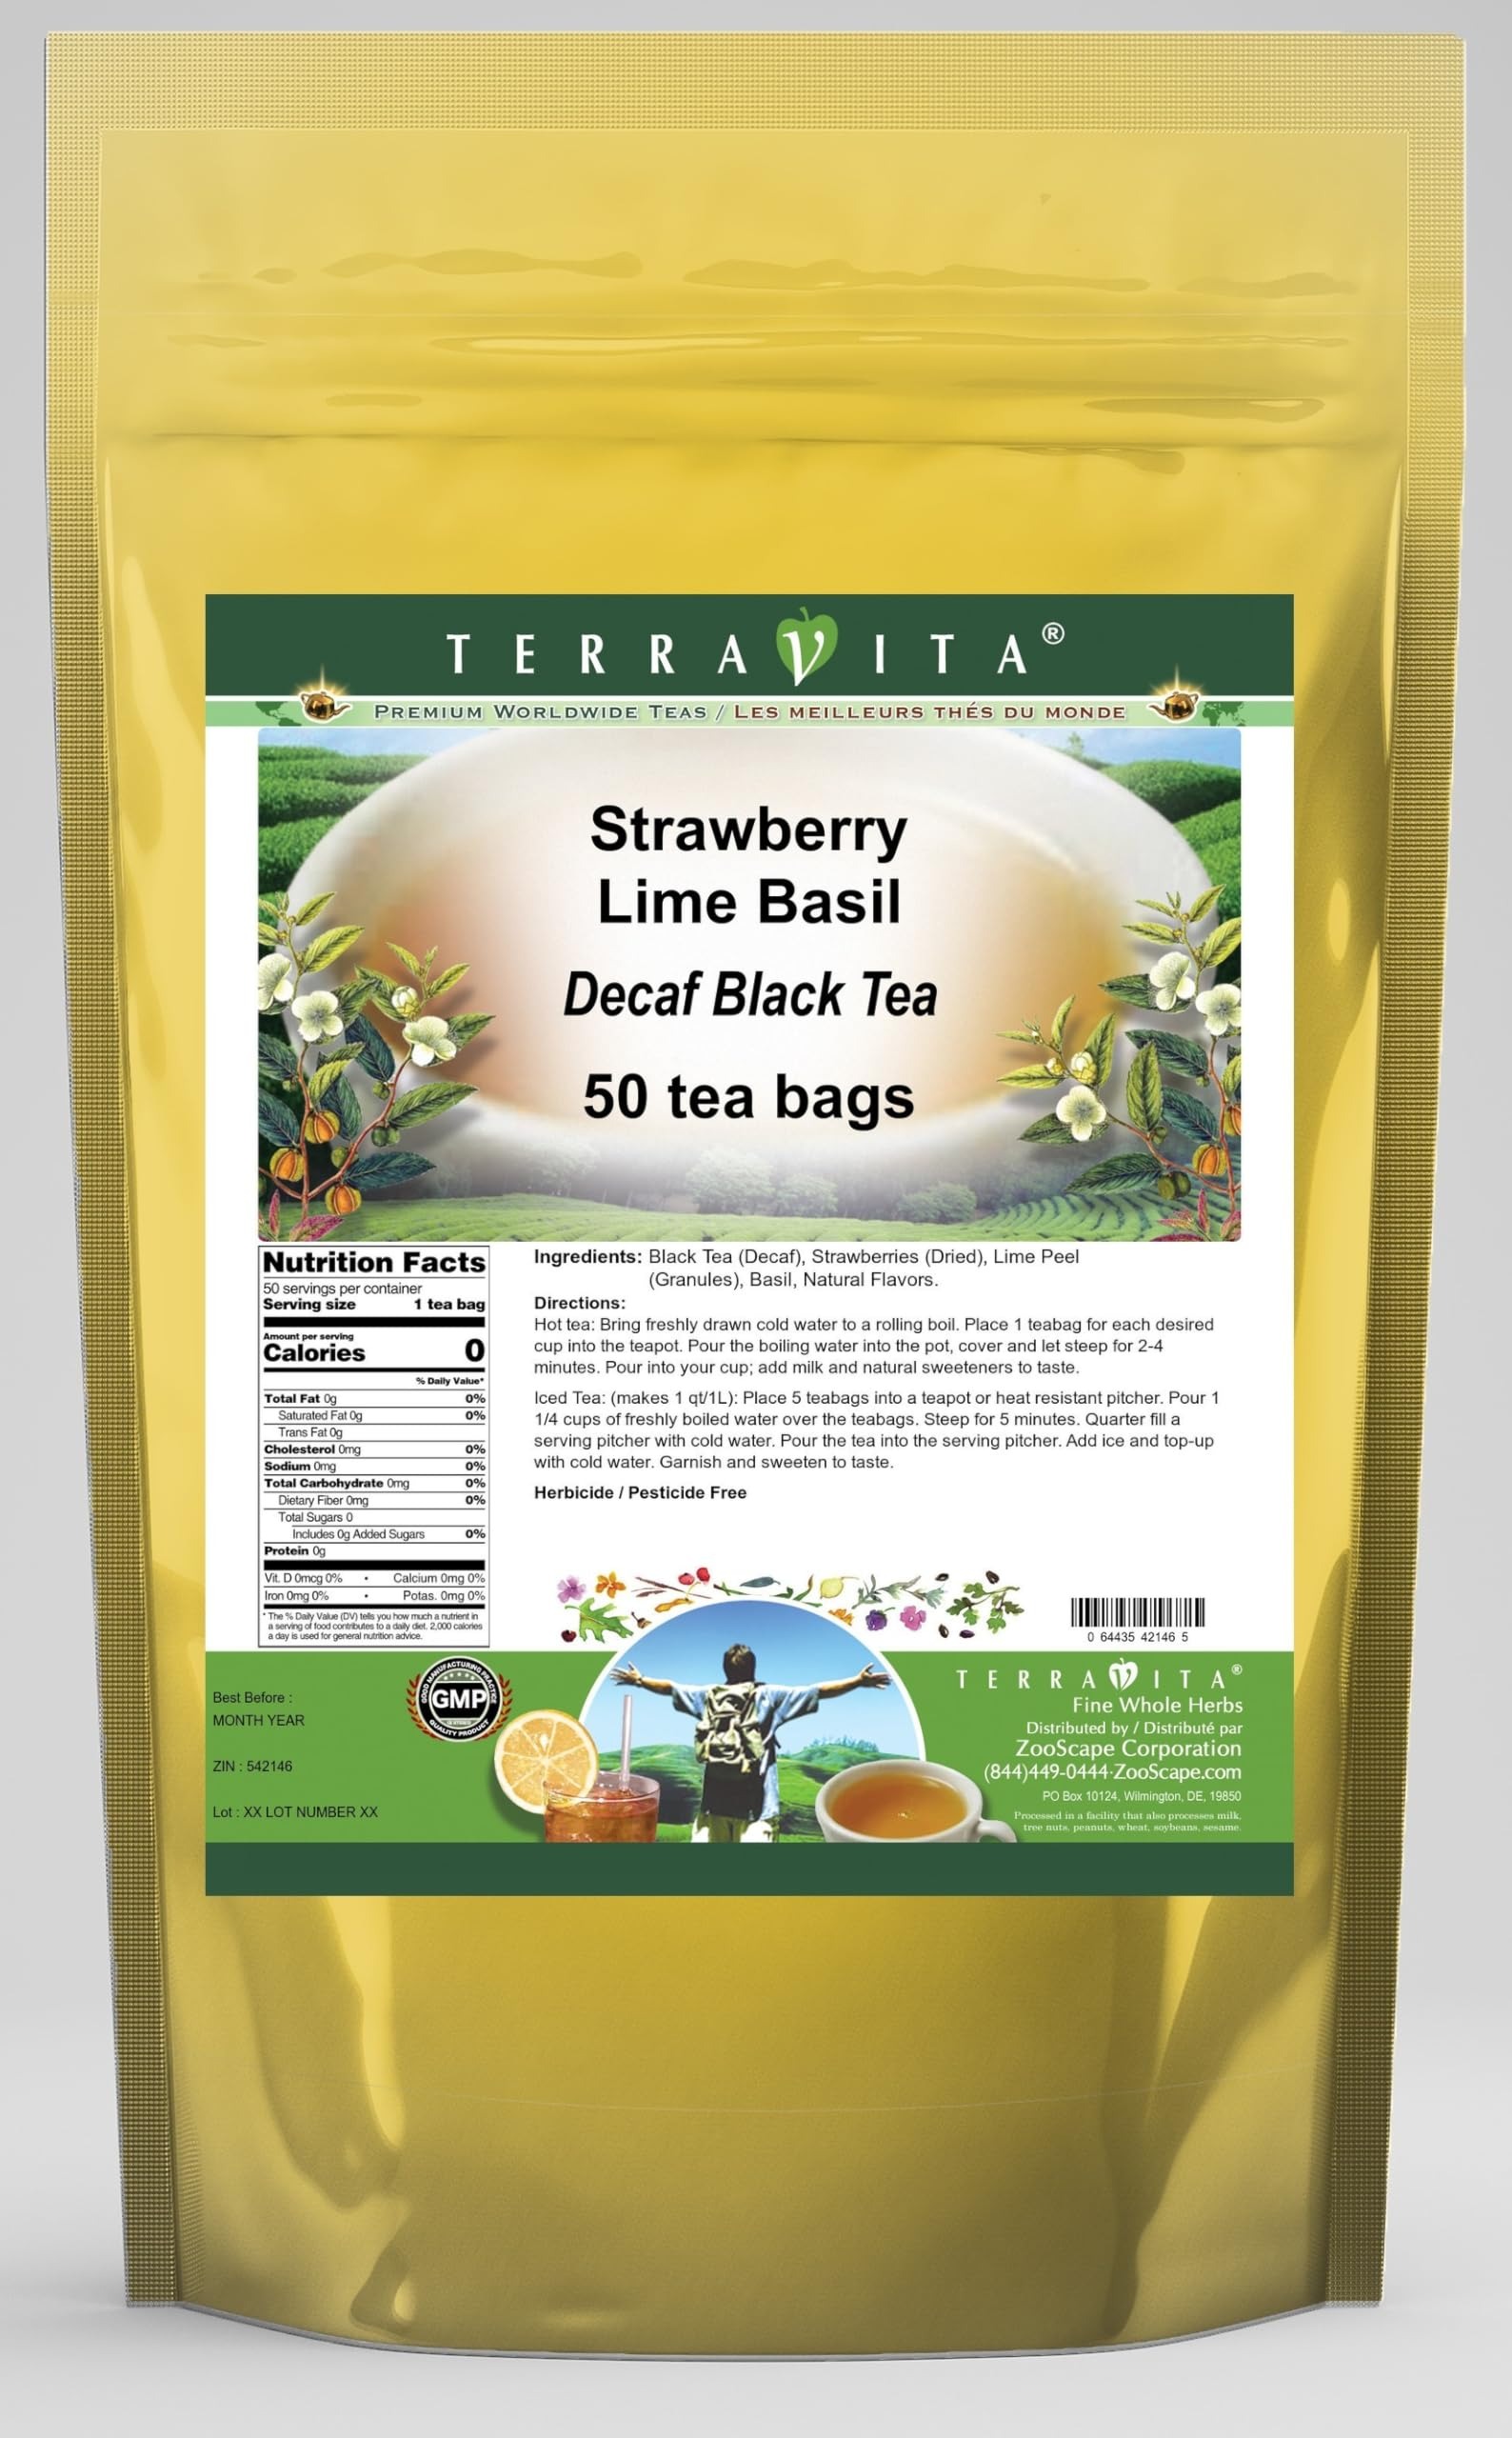
Item Name: Strawberry Lime Basil Decaf Black Tea (50 tea bags, ZIN: 542146)
Bullet Point 1: Our Strawberry Lime Basil Decaf Black Tea is a wonderful flavored decaffeinated Black tea with Dried Strawberries, Lime Peel and Basil. You will enjoy the simple and elegant Strawberry Lime Basil taste! - Ingredients: Decaf Black tea, Dried Strawberries, Lime Peel, Basil and Natural Strawberry Lime Basil Flavor.
Bullet Point 2: No fillers.
Bullet Point 3: Manufacturer: TerraVita
Bullet Point 4: Size: 50 tea bags
Bullet Point 5: Black Tea Bags - Packed in a convenient upright pouch!
Product Description: Our Strawberry Lime Basil Decaf Black Tea is a wonderful flavored decaffeinated Black tea with Dried Strawberries, Lime Peel and Basil. You will enjoy the simple and elegant Strawberry Lime Basil taste! - Ingredients: Decaf Black tea, Dried Strawberries, Lime Peel, Basil and Natural Strawberry Lime Basil Flavor. - Hot tea brewing method: Bring freshly drawn cold water to a rolling boil. Place 1 teabag for each desired cup into the teapot. Pour the boiling water into the pot, cover and let steep for 2-4 minutes. Pour into your cup; add milk and natural sweeteners to taste. - Iced tea brewing method: (to make 1 liter/quart): Place 5 teabags into a teapot or heat resistant pitcher. Pour 1 1/4 cups of freshly boiled water over the teabags. Steep for 5 minutes. Quarter fill a serving pitcher with cold water. Pour the tea into the serving pitcher. Add ice and top-up with cold water. Garnish and sweeten to taste. - TerraVita is an exclusive line of premium-quality, natural source products that use only the finest, purest and most potent ingredients found around the world. TerraVita is hallmarked by the highest possible standards of purity, potency, stability and freshness. All of our products are prepared with the highest elements of quality control, from raw materials through the entire manufacturing process, up to and including the moment that the bottles or bags are sealed for freshness and shipped out to you. Our highest possible standards are certified by independent laboratories and backed by our personal guarantee. - TerraVita exists to meet and ensure your family's health and wellness without the harmful effects of chemicals and health products. We strive to make all of our products affordable and reliable and are constantly searching the market to maintain our afforda
Value: 50.0
Unit: Count

Price: 42.11